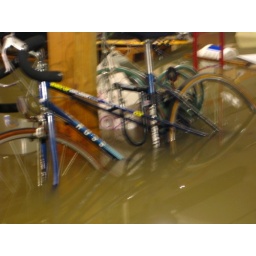
under water bike